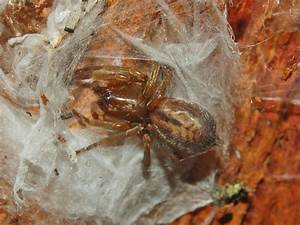
Label: spider